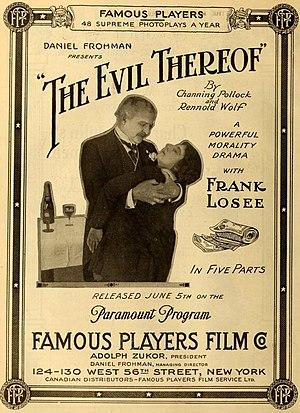
Grace Valentine, née Grace Sharrenberger, le 14 février 1884 à Springfield aux États-Unis, est une actrice américaine de théâtre, du cinéma muet et des débuts du cinéma sonore. Elle commence sa carrière en 1905 et se produit, pour la dernière fois, sur scène en 1952 et en 1954 à la télévision. Elle est mariée avec Shephard Wayne Nunn et meurt, à New York, le 12 novembre 1964.